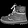
Label: Ankle boot